Answer in natural language. Considering the relative positions, where is brown top white leg dining table with respect to black modern high-back chair? Choose between the following options: below or above
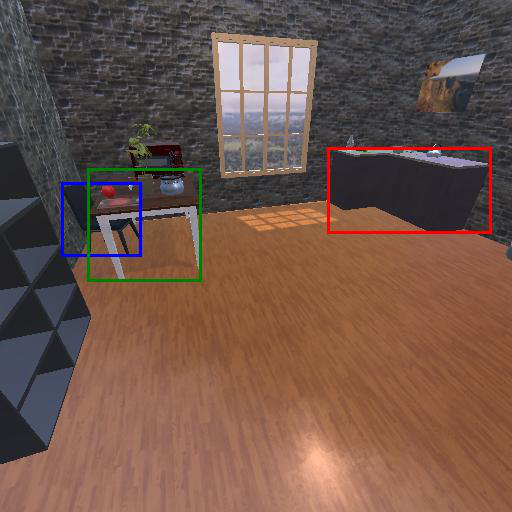
<answer>above</answer>